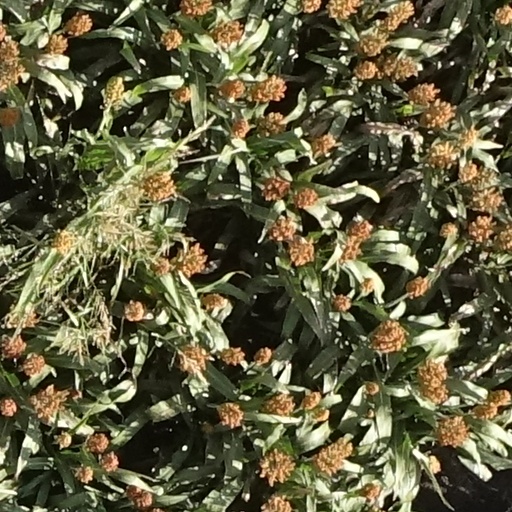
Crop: sorghum